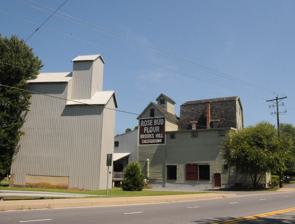
Building: Radcliffe Mill
Country: United States of America
Year built: 1891
United States historic place Radcliffe Mill U.S. National Register of Historic Places Show map of Maryland Show map of the United States Location 860 High St., Chestertown, Maryland Coordinates 39°13′9″N 76°4′49″W / 39.21917°N 76.08028°W / 39.21917; -76.08028 Built 1891 NRHP reference No. 06001165 Added to NRHP December 27, 2006 The Radcliffe Mill is a historic grist mill and related structures located in Chestertown , Kent County , Maryland , United States . It consists of a Mill Building, built in 1891; Grain Elevator, probably constructed around 1924; and Annex / Seed House. The complex is historically significant for its association with the development of agriculture and the associated grist milling industry in Kent County. The present complex occupies land along Radcliffe Creek that has been associated with milling for about 300 years. A mill operated in this approximate location from 1694 until 1997. The Radcliffe Mill was listed on the National Register of Historic Places in 2006. References